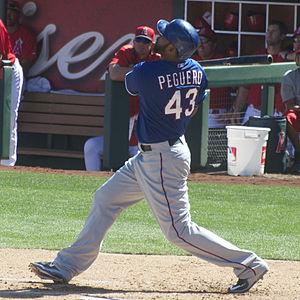
Carlos Angel Peguero D'Oleo est un voltigeur de la Ligue majeure de baseball sous contrat avec les Cardinals de Saint-Louis.